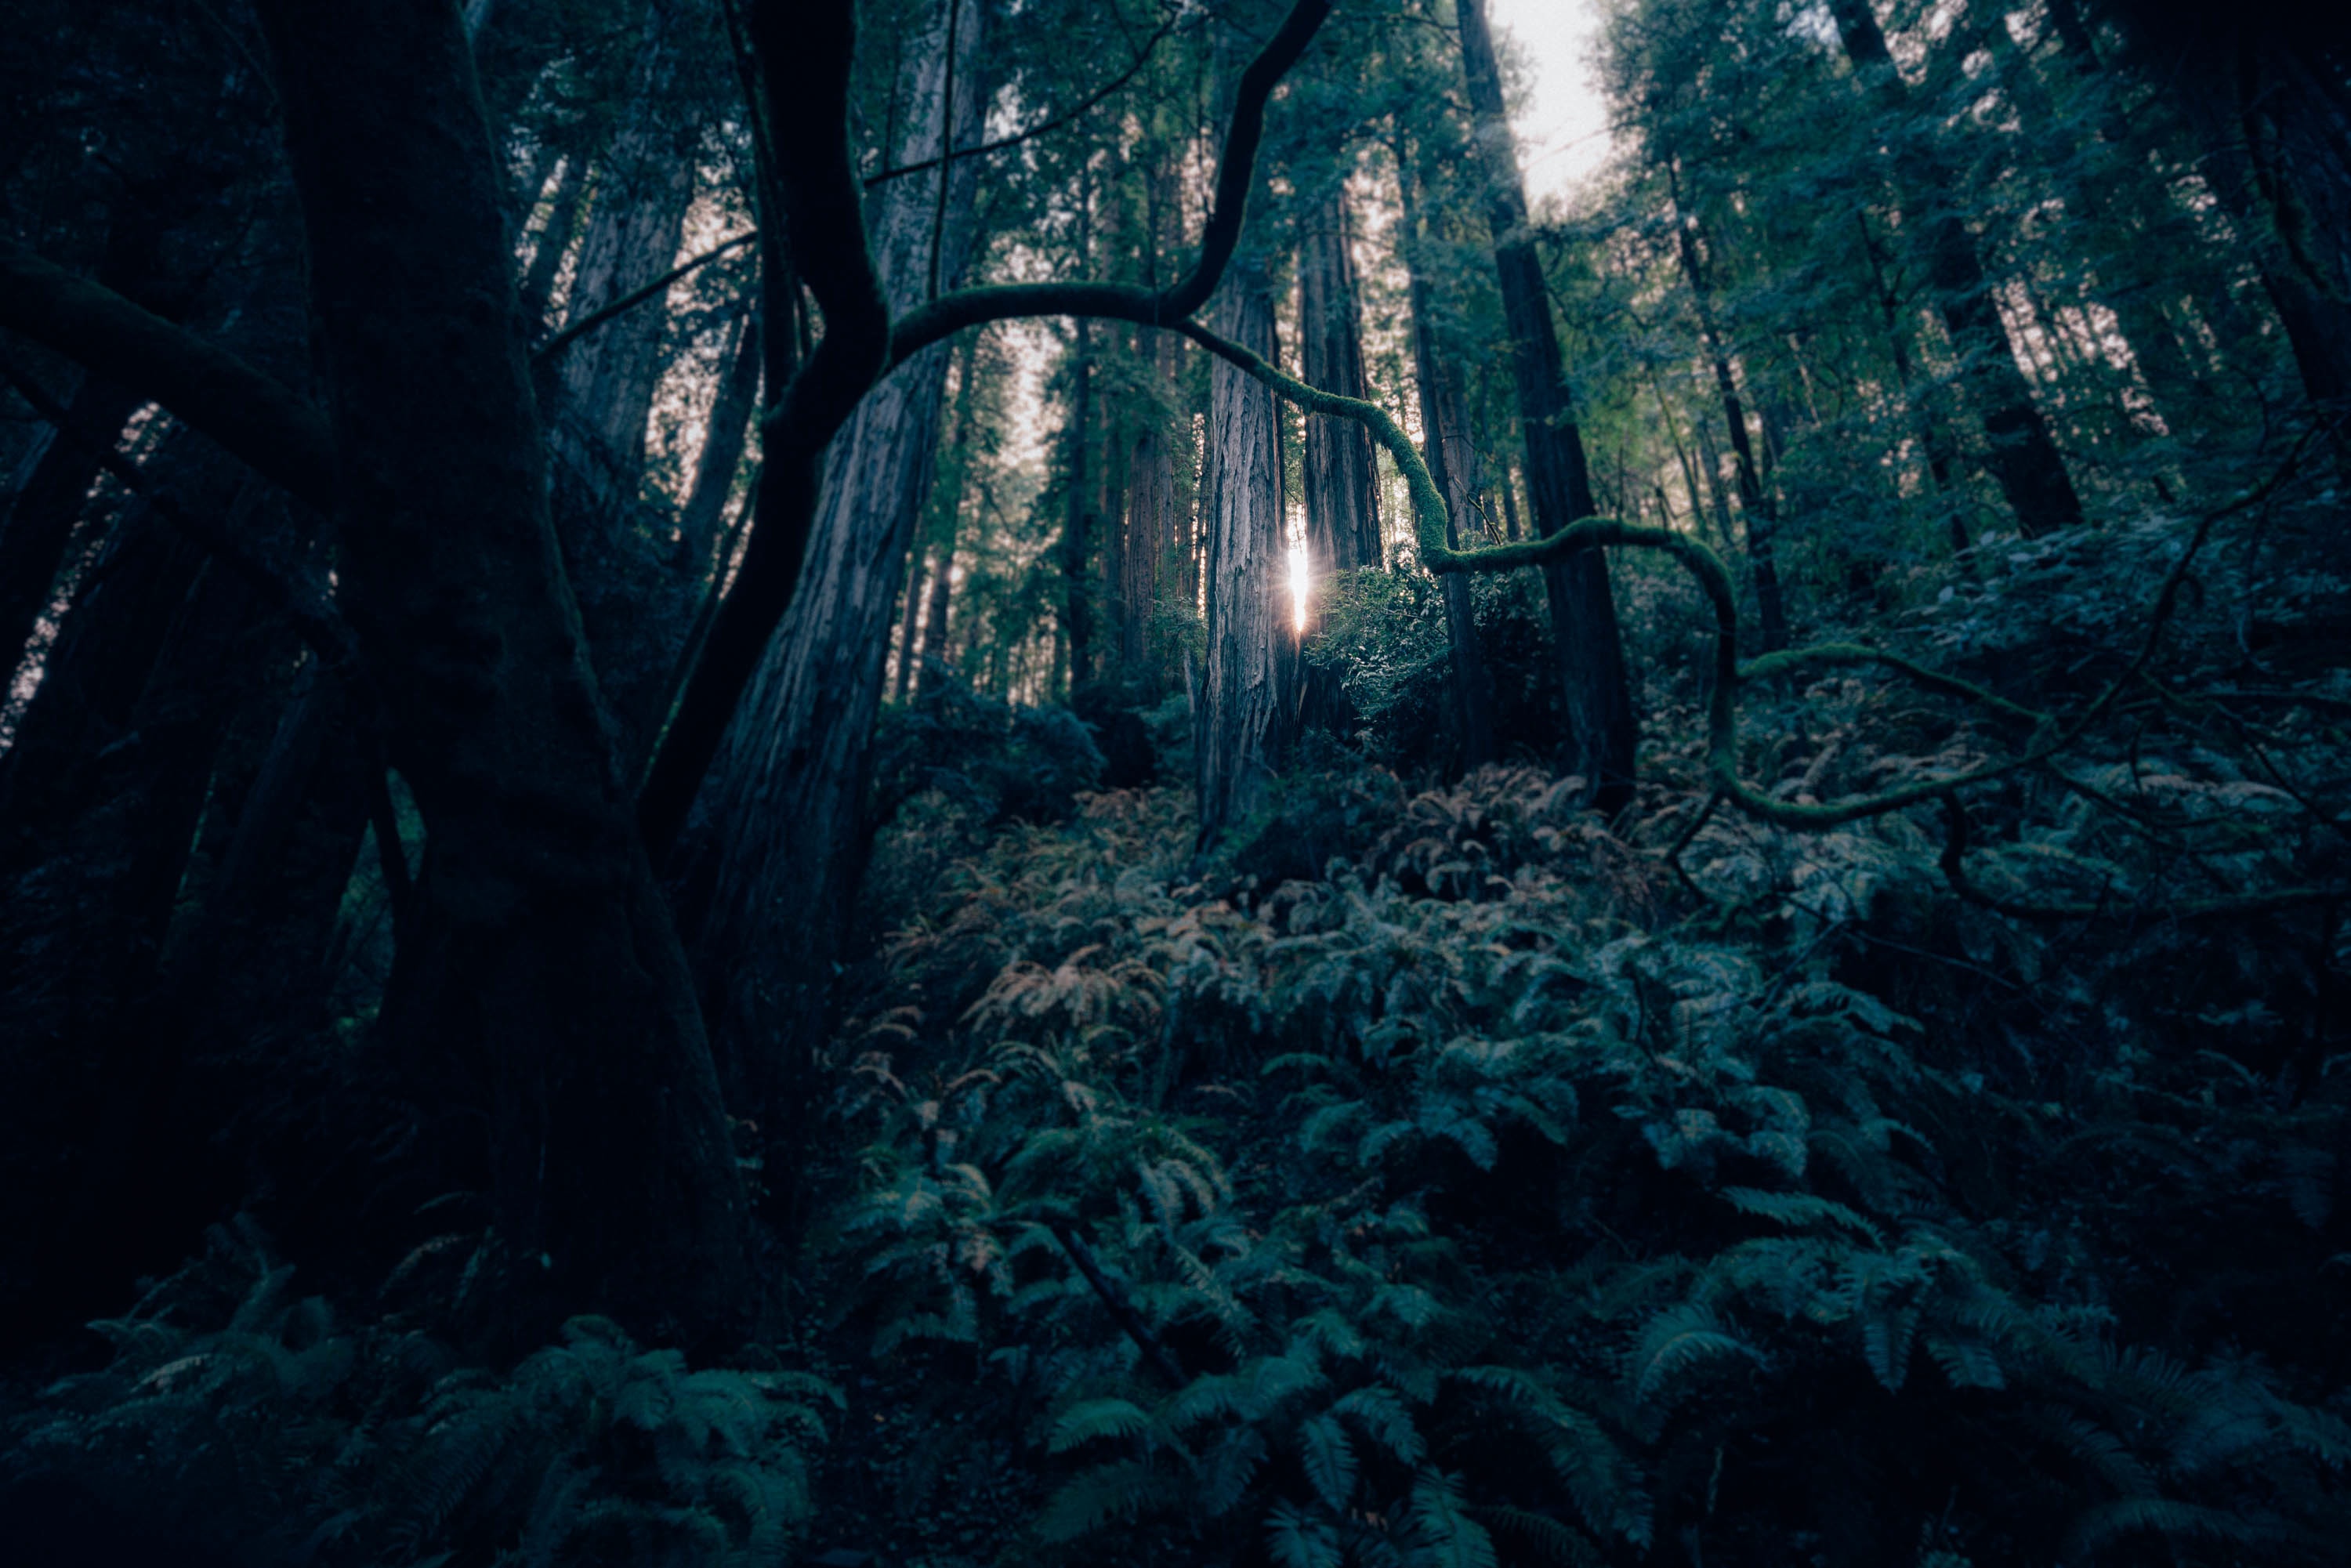
tree, forest, light, sunlight, jungle, darkness, fern, dense, woodland, habitat, ecosystem, screenshot, old growth forest, natural environment, geographical feature, computer wallpaper